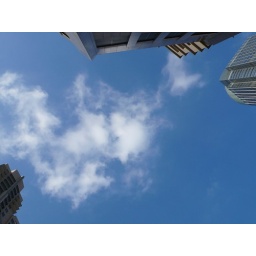
blue sky -- a rarity in Shanghai